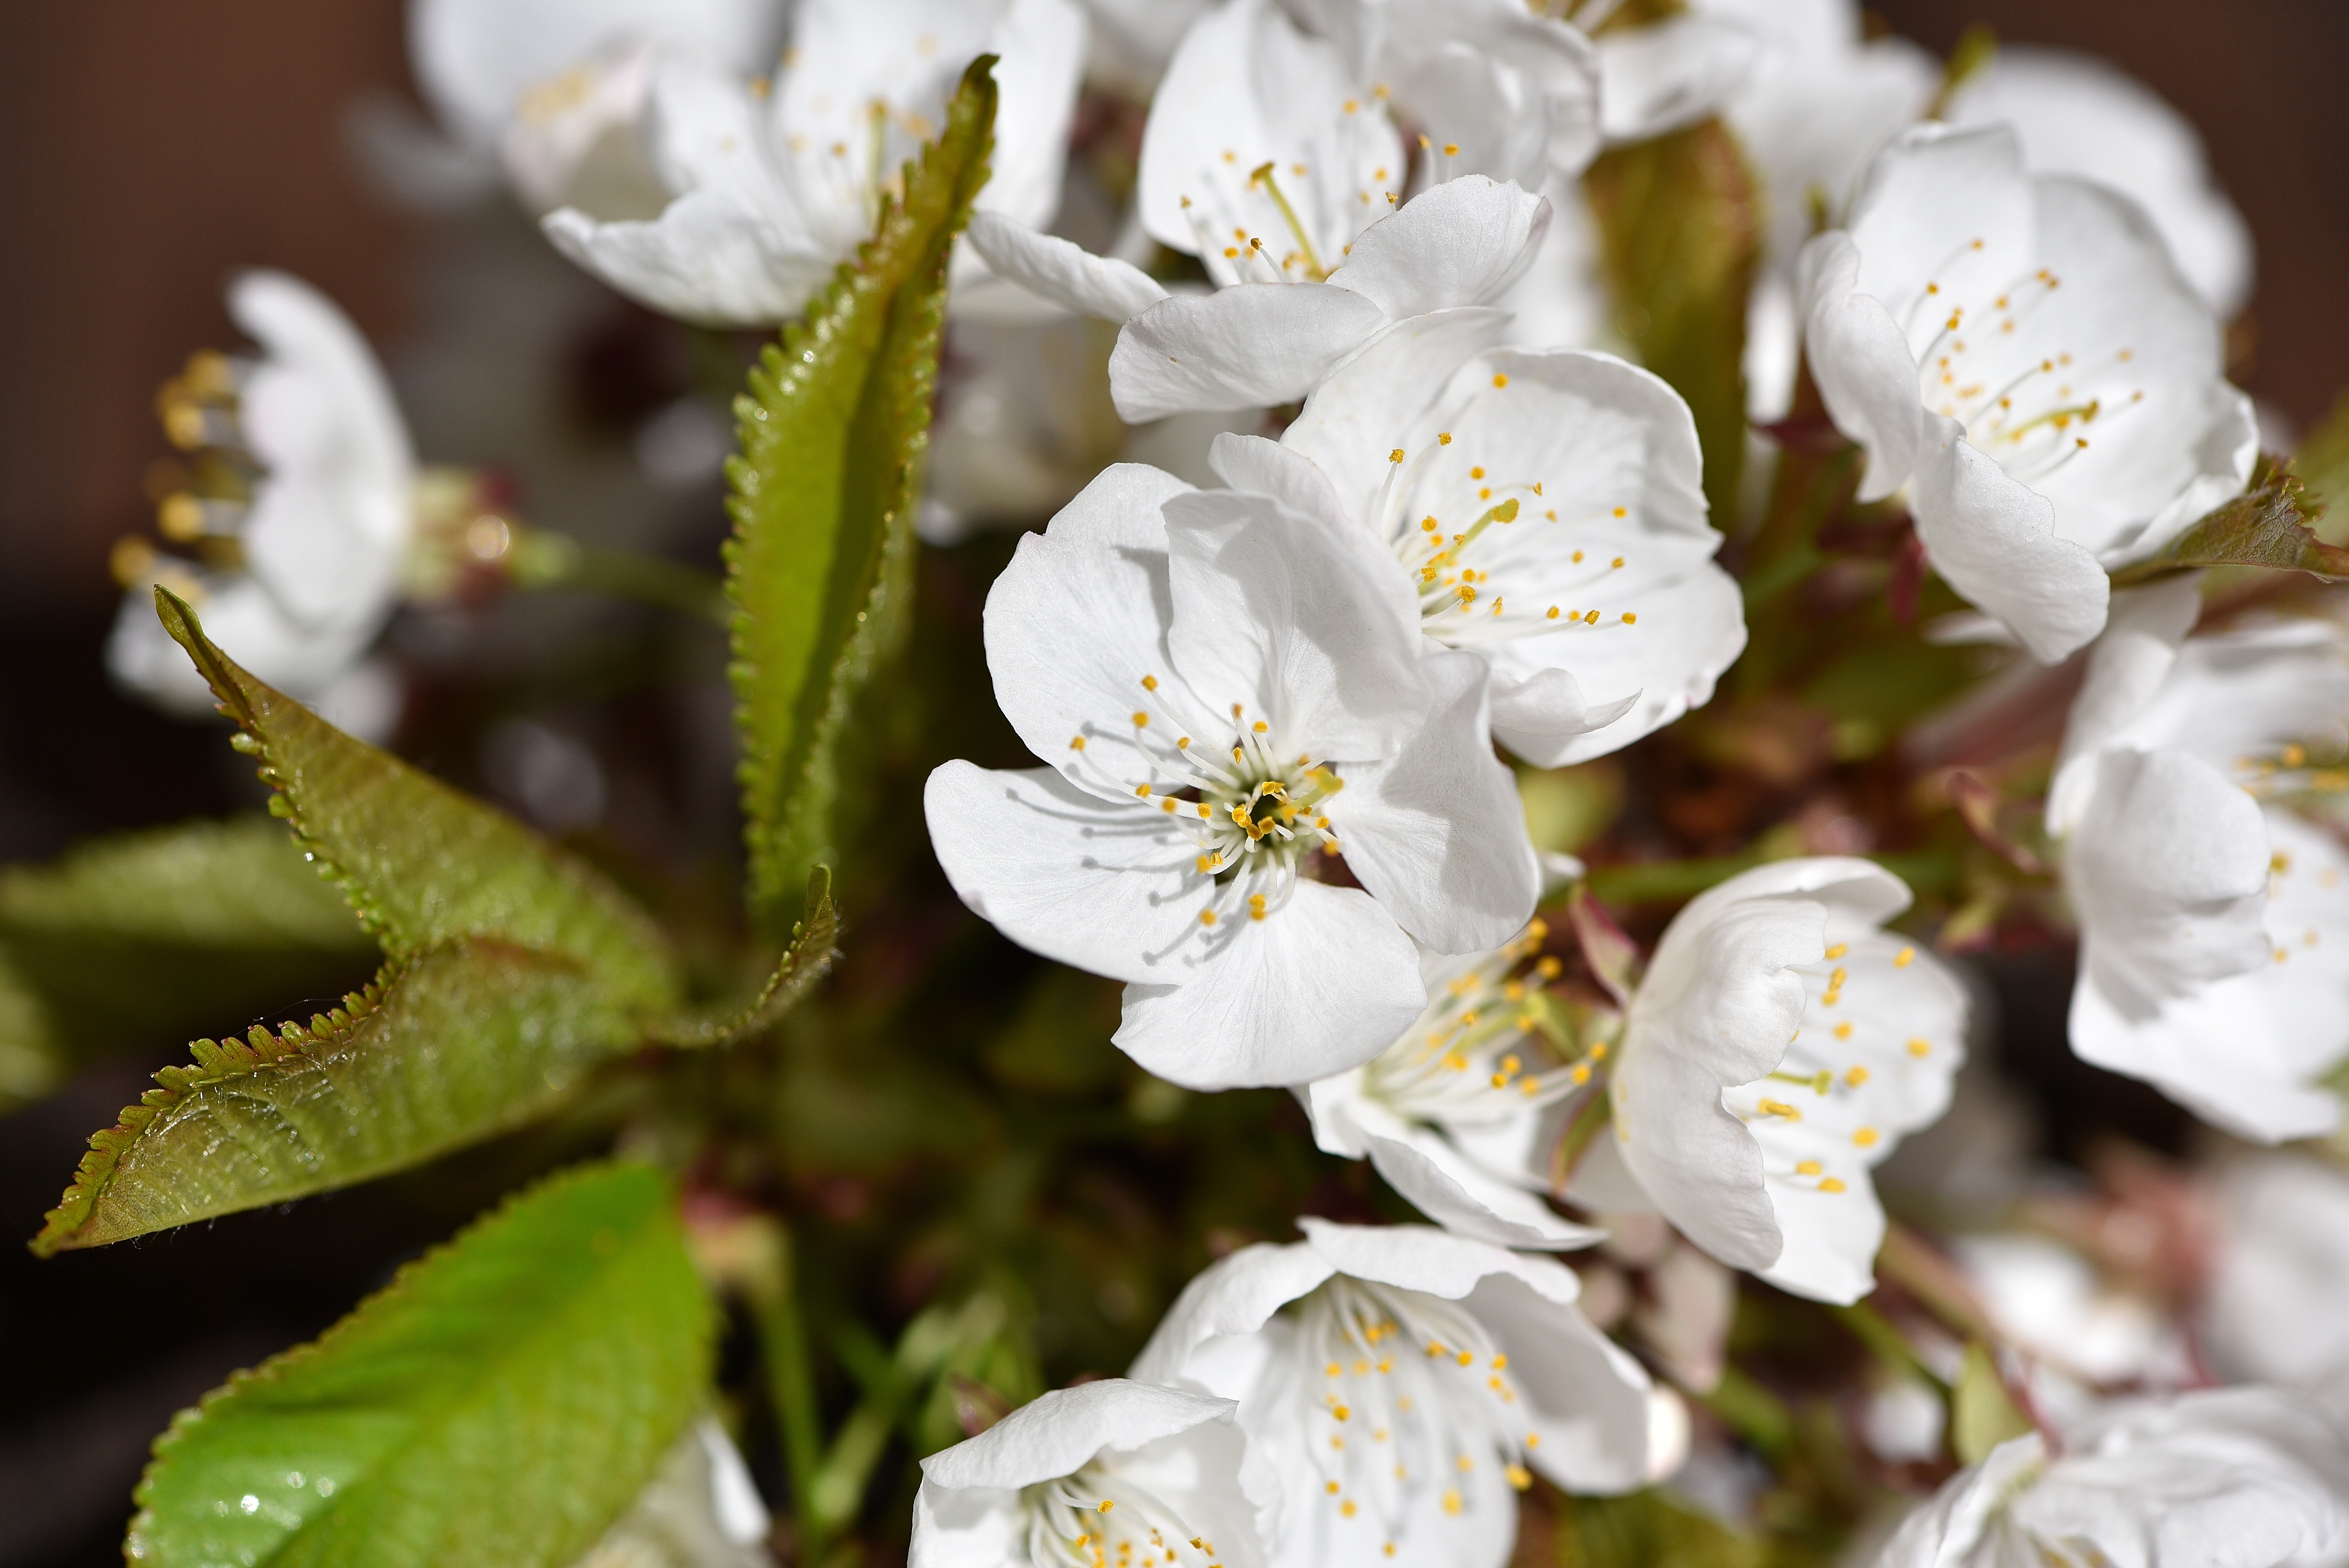
branch, blossom, plant, white, fruit, flower, petal, food, spring, produce, close, flora, cherry blossom, flowers, cherry, macro photography, flowering plant, rose family, land plant